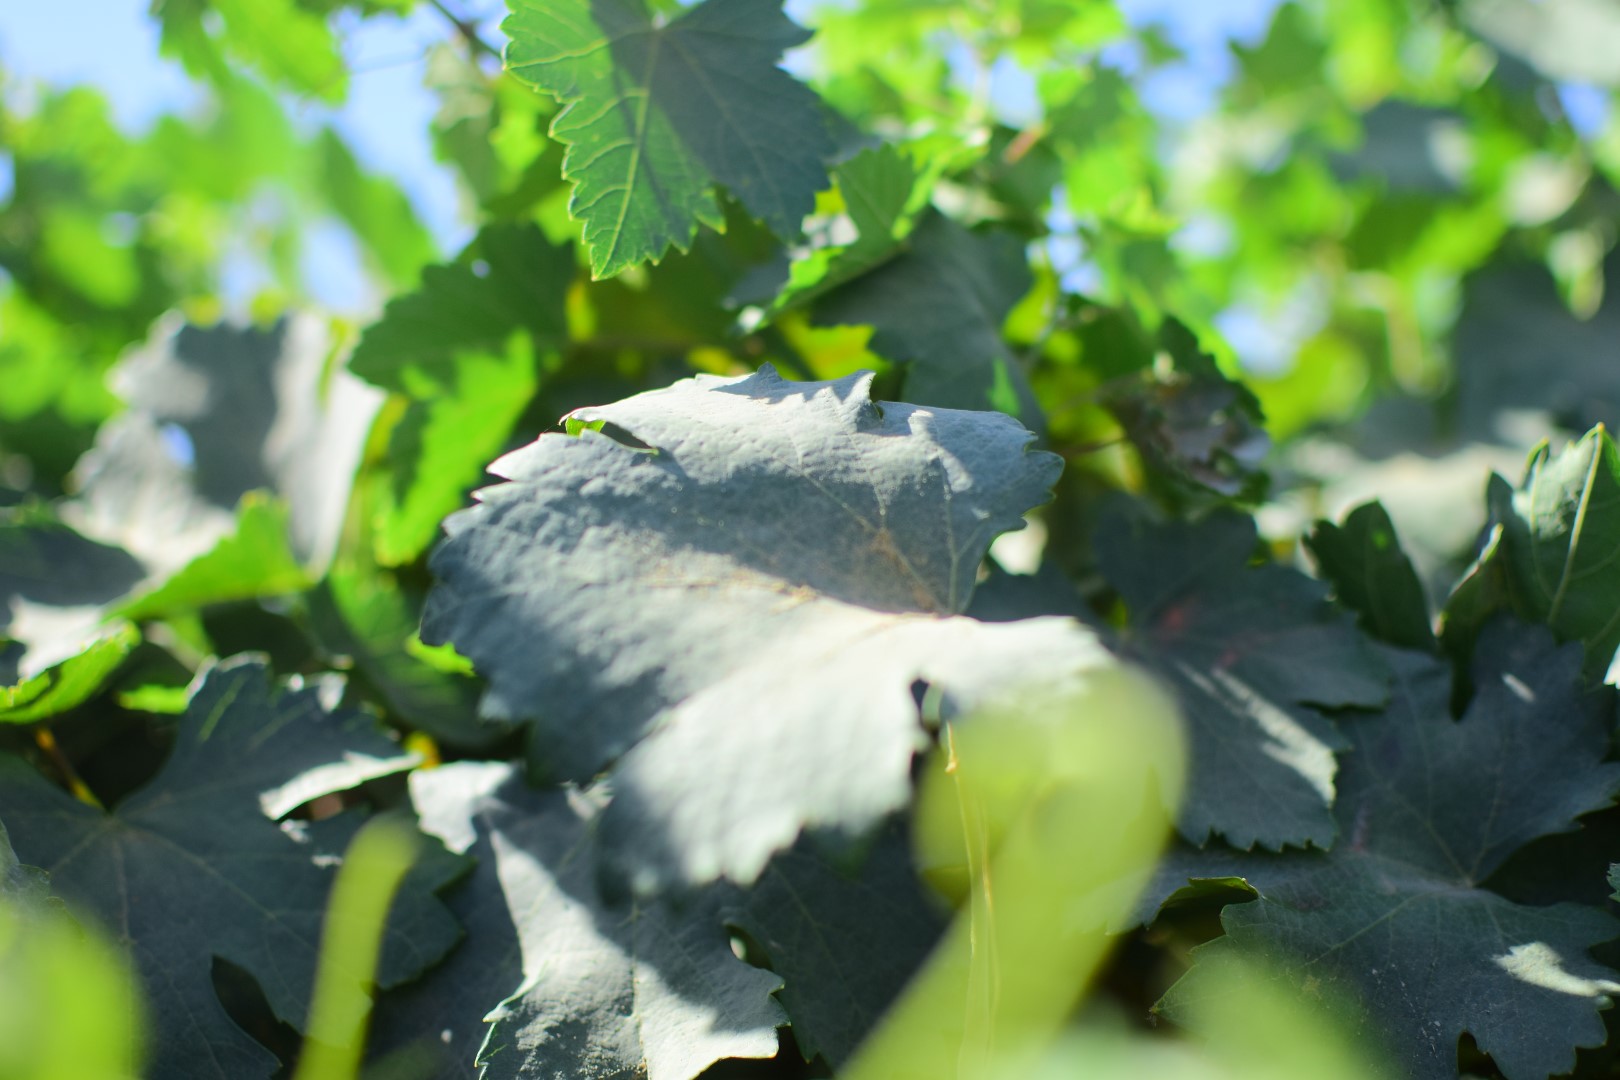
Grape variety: Halawani